Dave Benett

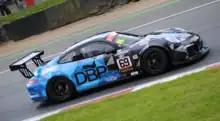
Benett's Porsche 991 Cup, which he shares with Marcus Fothergill in the 2021 Britcar Endurance Championship.

Benett has, for a number of years, raced a Porsche 997 GT3 Cup car in the Britcar Endurance Championship with Marcus Fothergill. He has competed in every iteration of the Britcar series, including the 24 hour races at Silverstone.